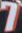
Number: 7